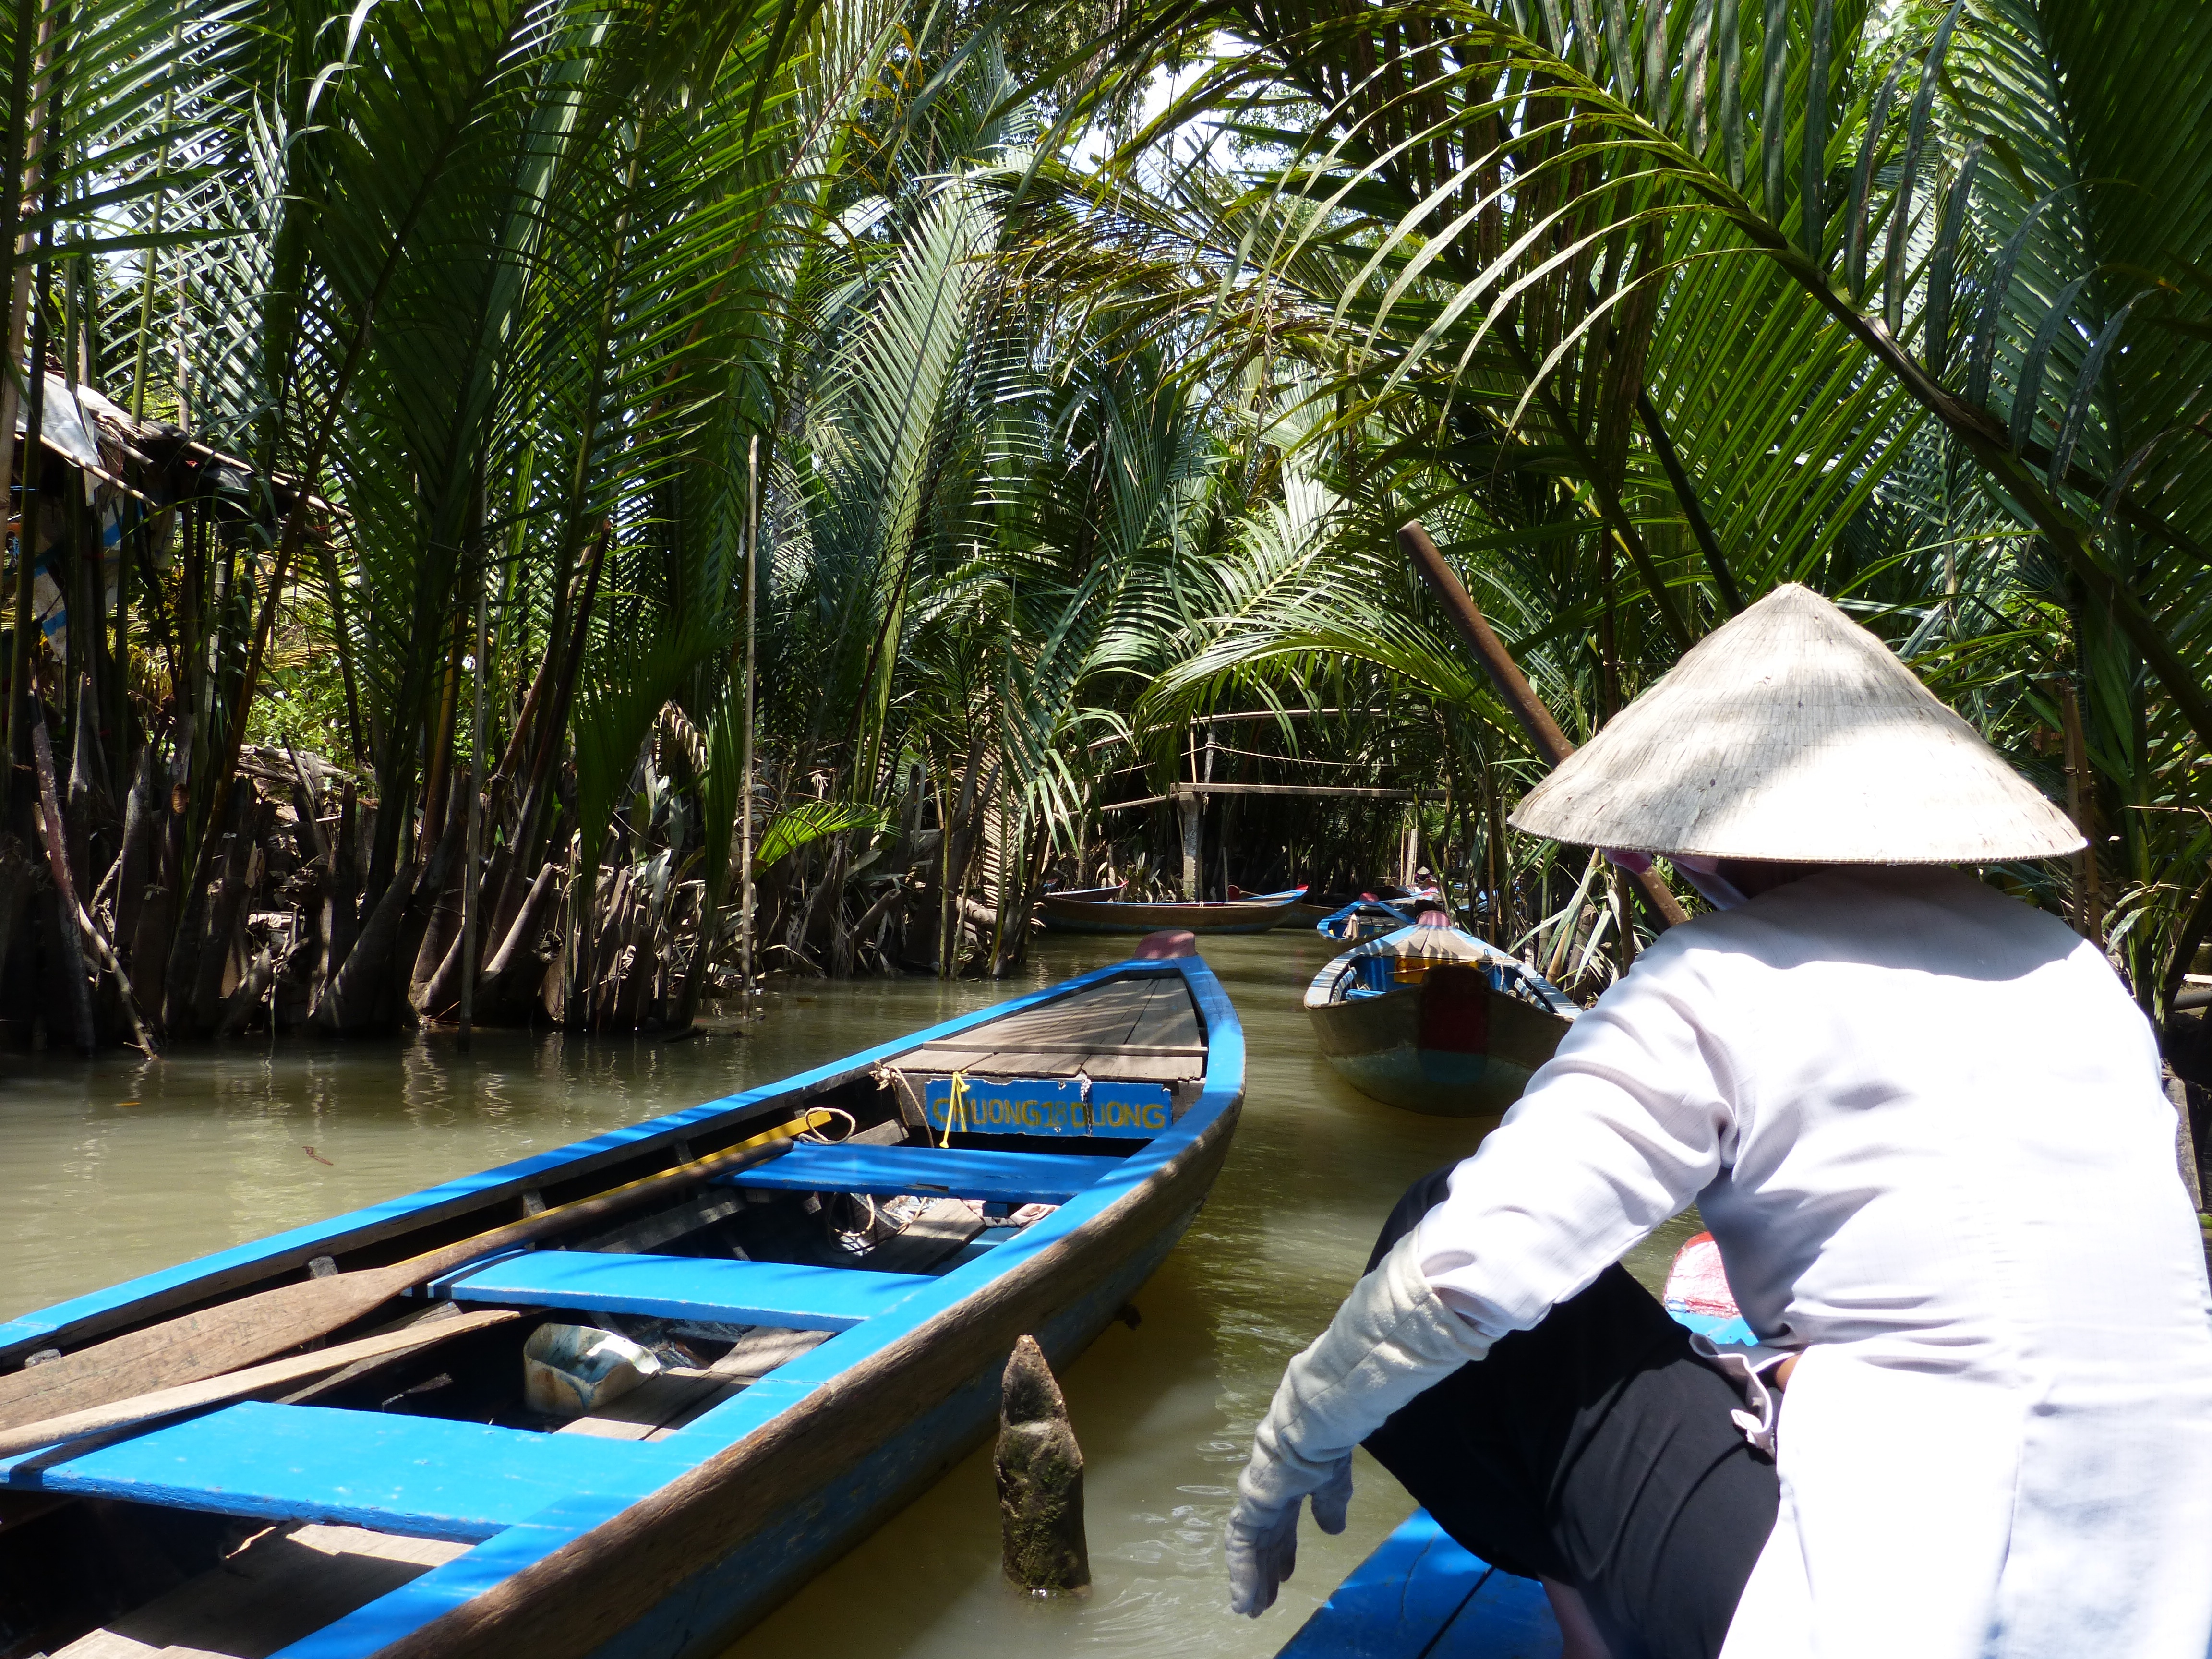
boat, vehicle, jungle, swimming pool, leisure, viet nam, tropics, mekong